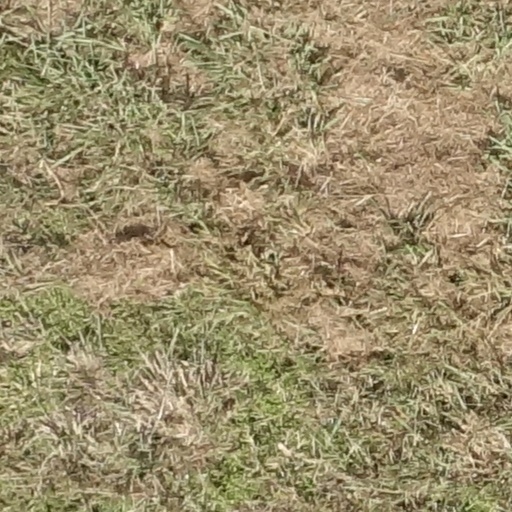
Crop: sorghum